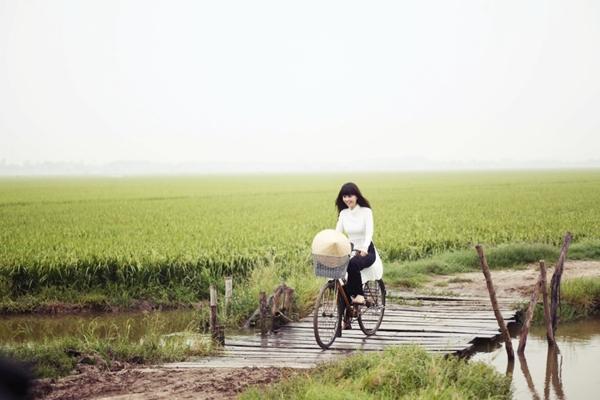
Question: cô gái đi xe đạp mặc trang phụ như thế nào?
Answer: áo dài trắng